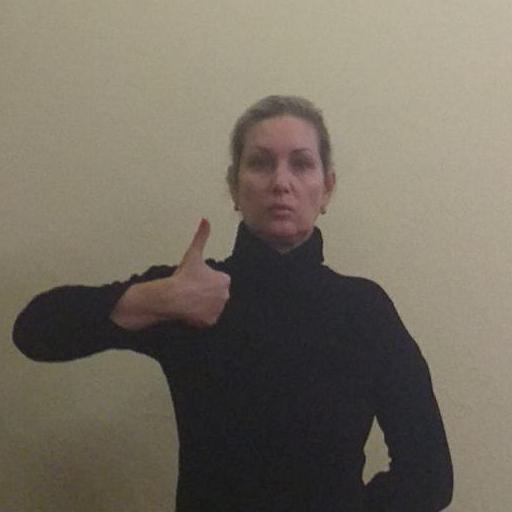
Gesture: like